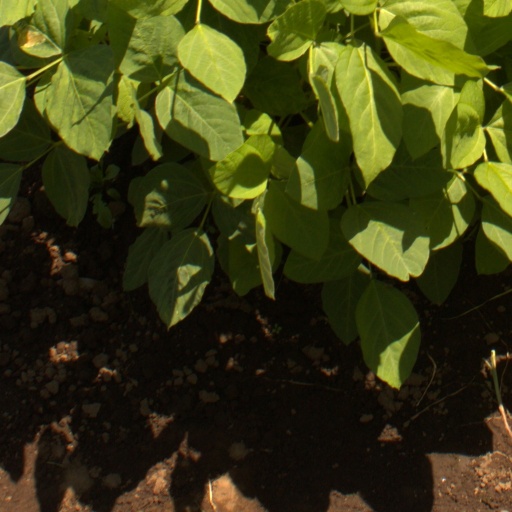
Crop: soybean